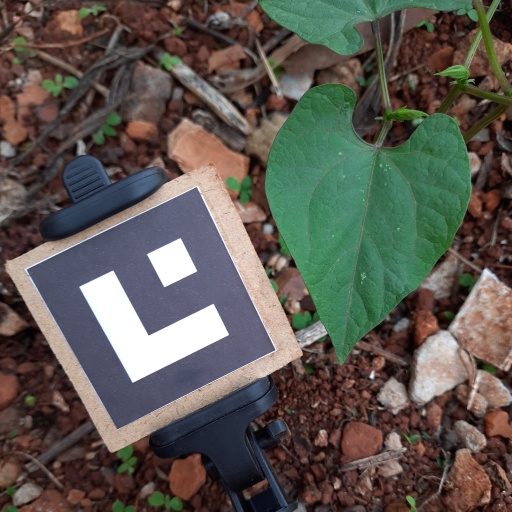
Observations: wavy surface, no eating holes, under shade